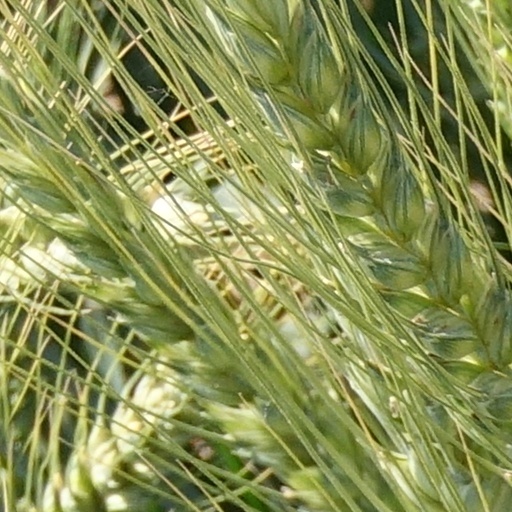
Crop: wheat